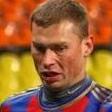
Age: 27